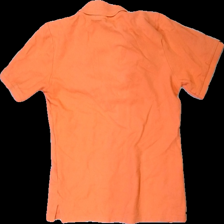
View: back
Type: T-shirt
Category: Ladies
Brand: Not in the list
Brand text on label: Brandtex
Colors: Orange
Material: 100% Cotton
Pattern: Other
Cut: Regular
Size: S
Season: All
Price range: <50
Recommended usage: Export
Description: Orange t-shirt with collar and rhinestones
Comment: Washed out